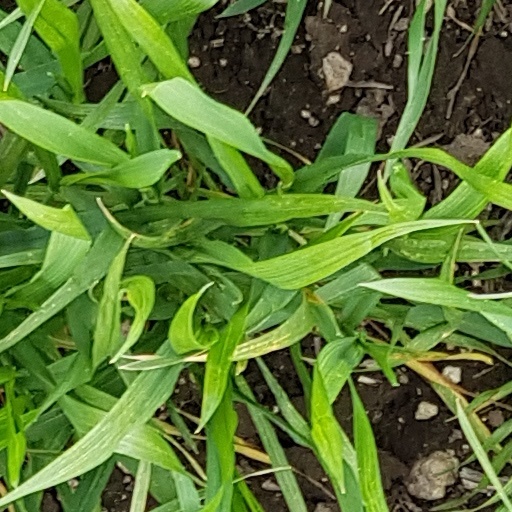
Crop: wheat